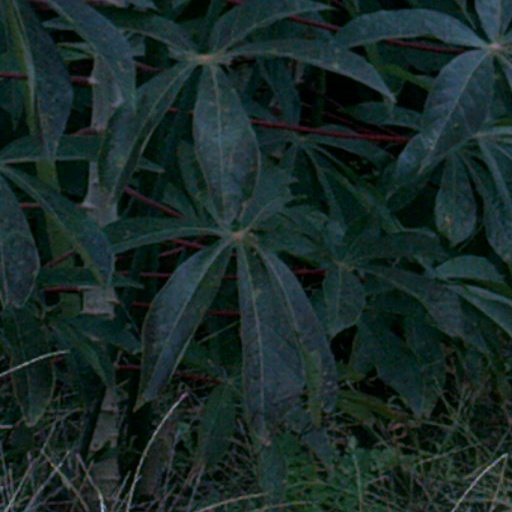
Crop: cassava